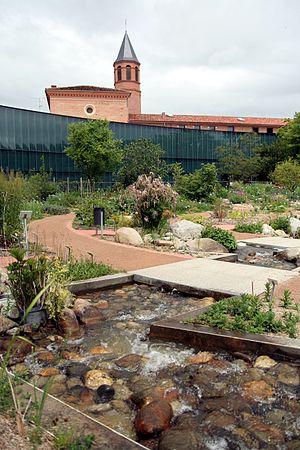
Jardin botanique Henri Gaussen au Museum d'histoire naturelle de Toulouse.